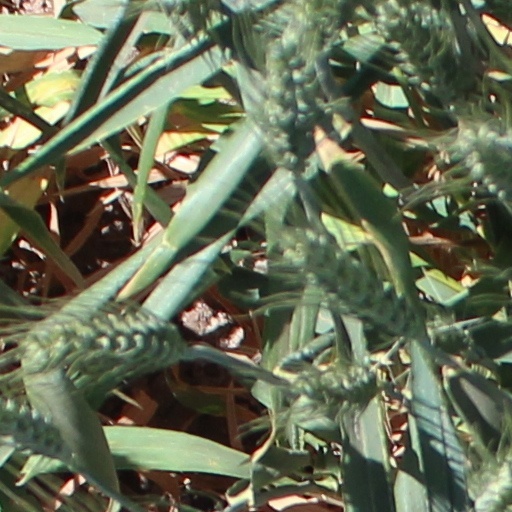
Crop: wheat